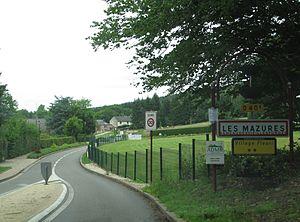
Les Mazures est une commune française située dans le département des Ardennes en région Grand Est.